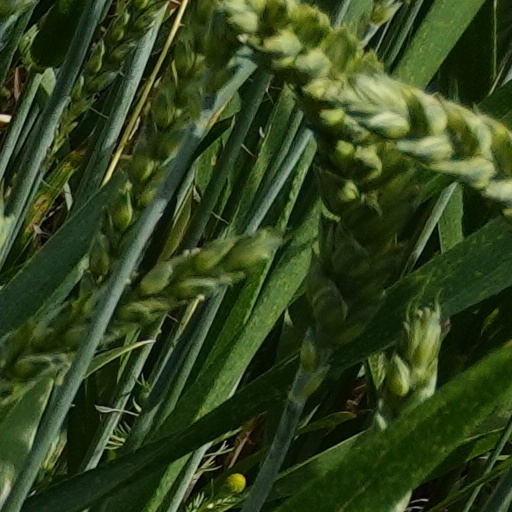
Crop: wheat